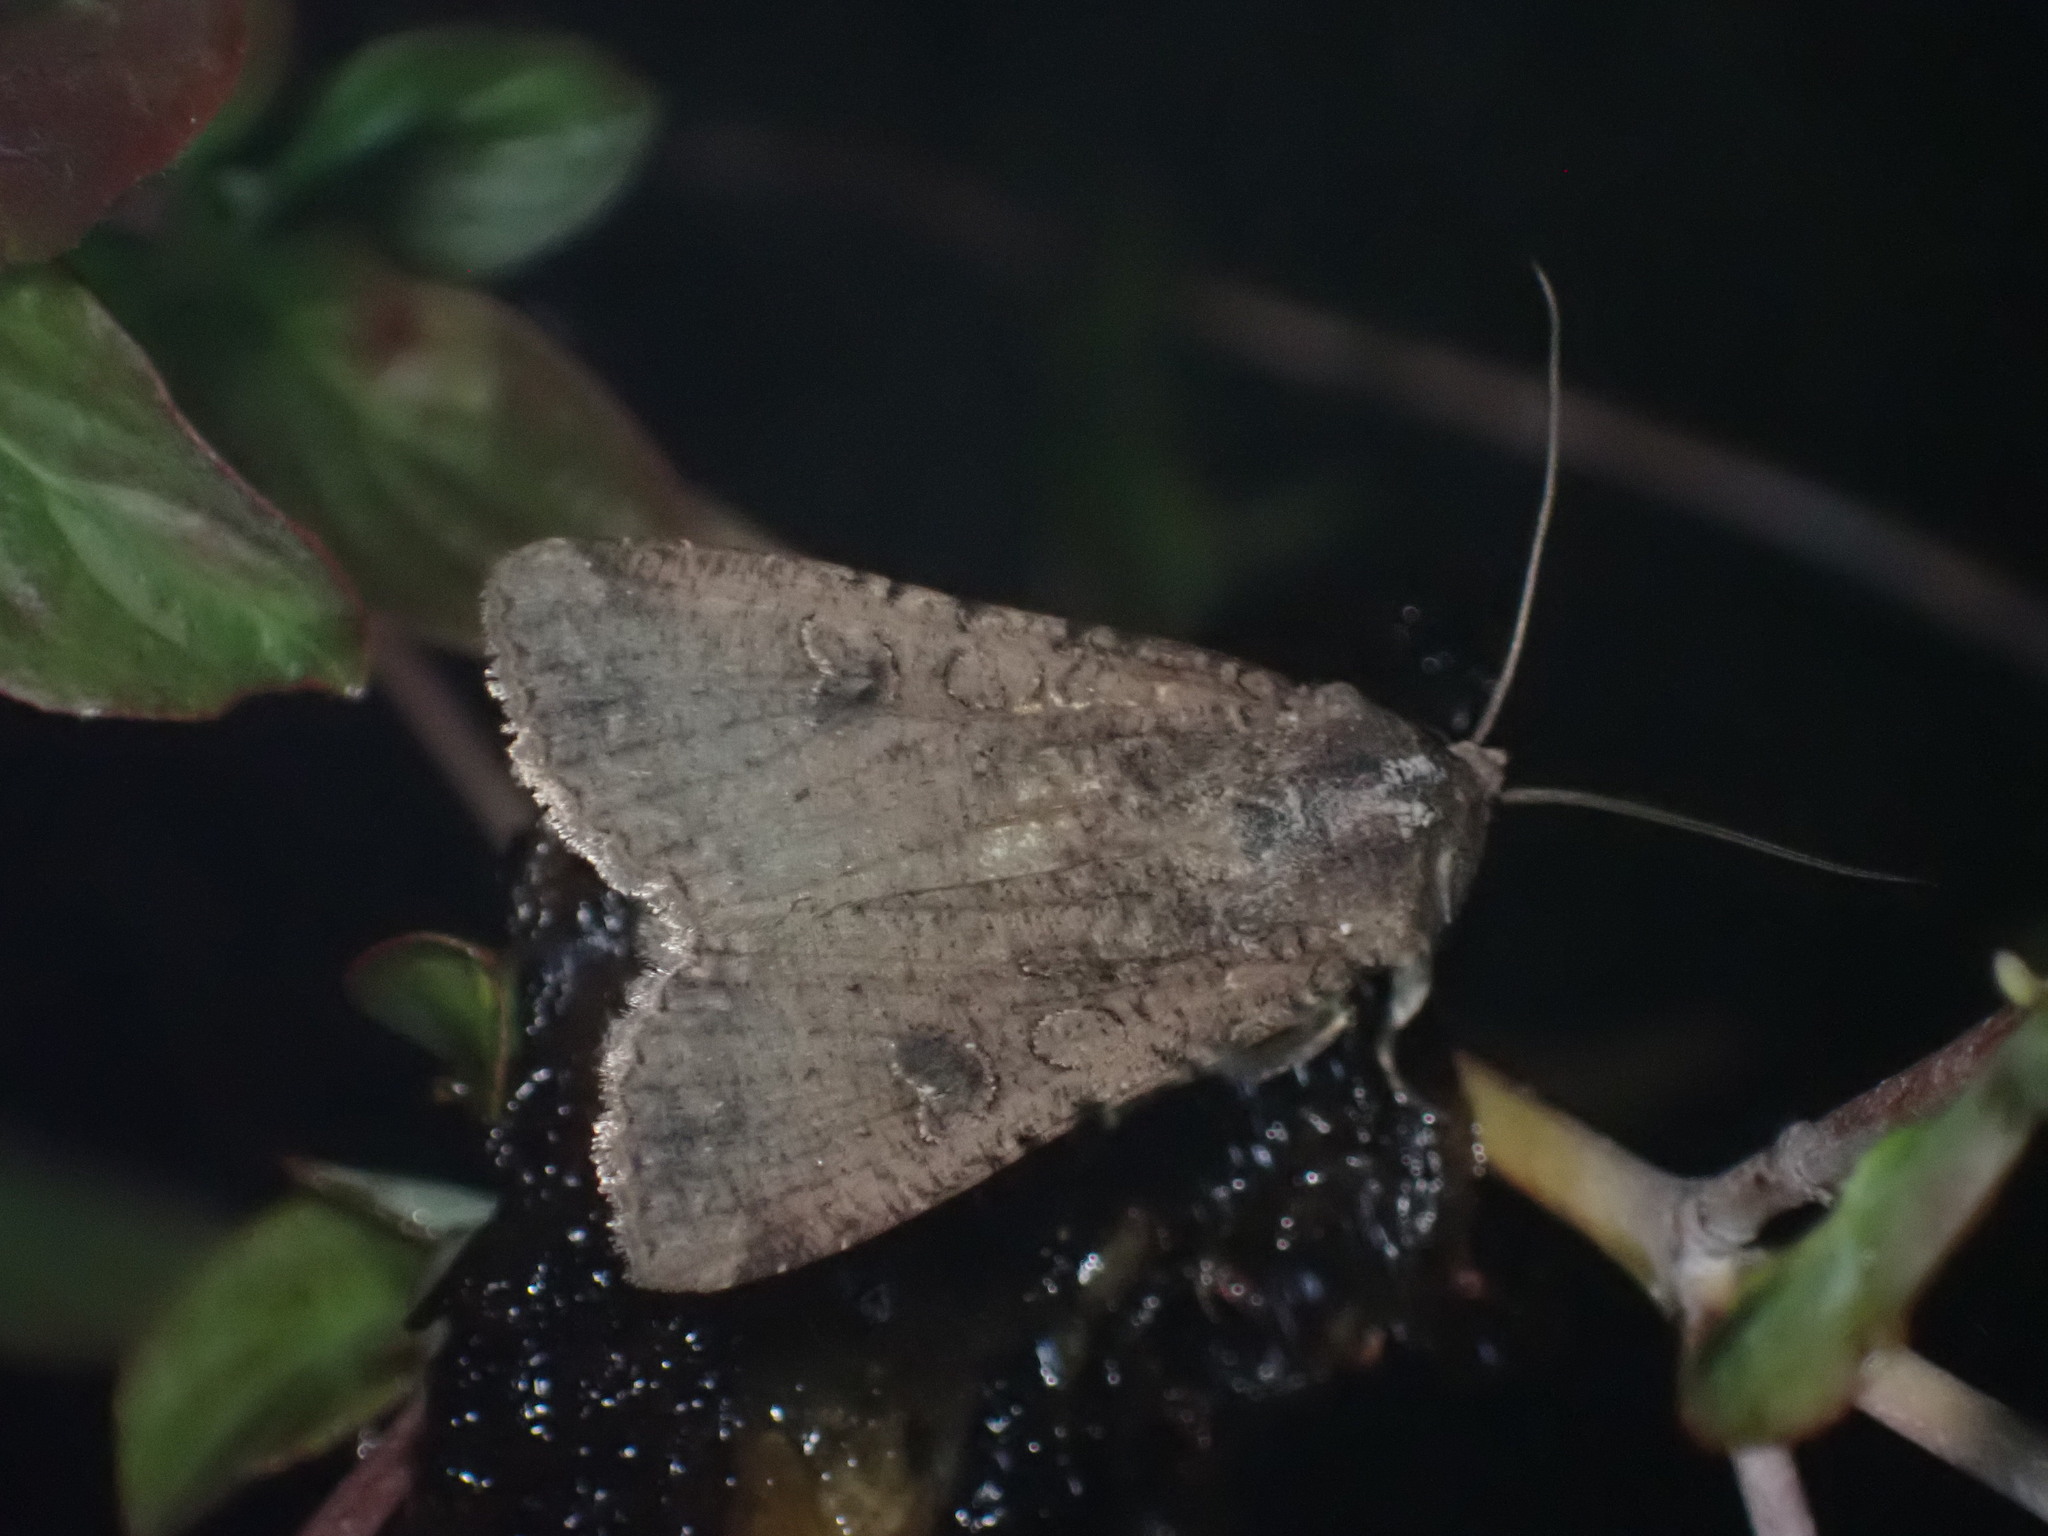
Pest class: cutworms